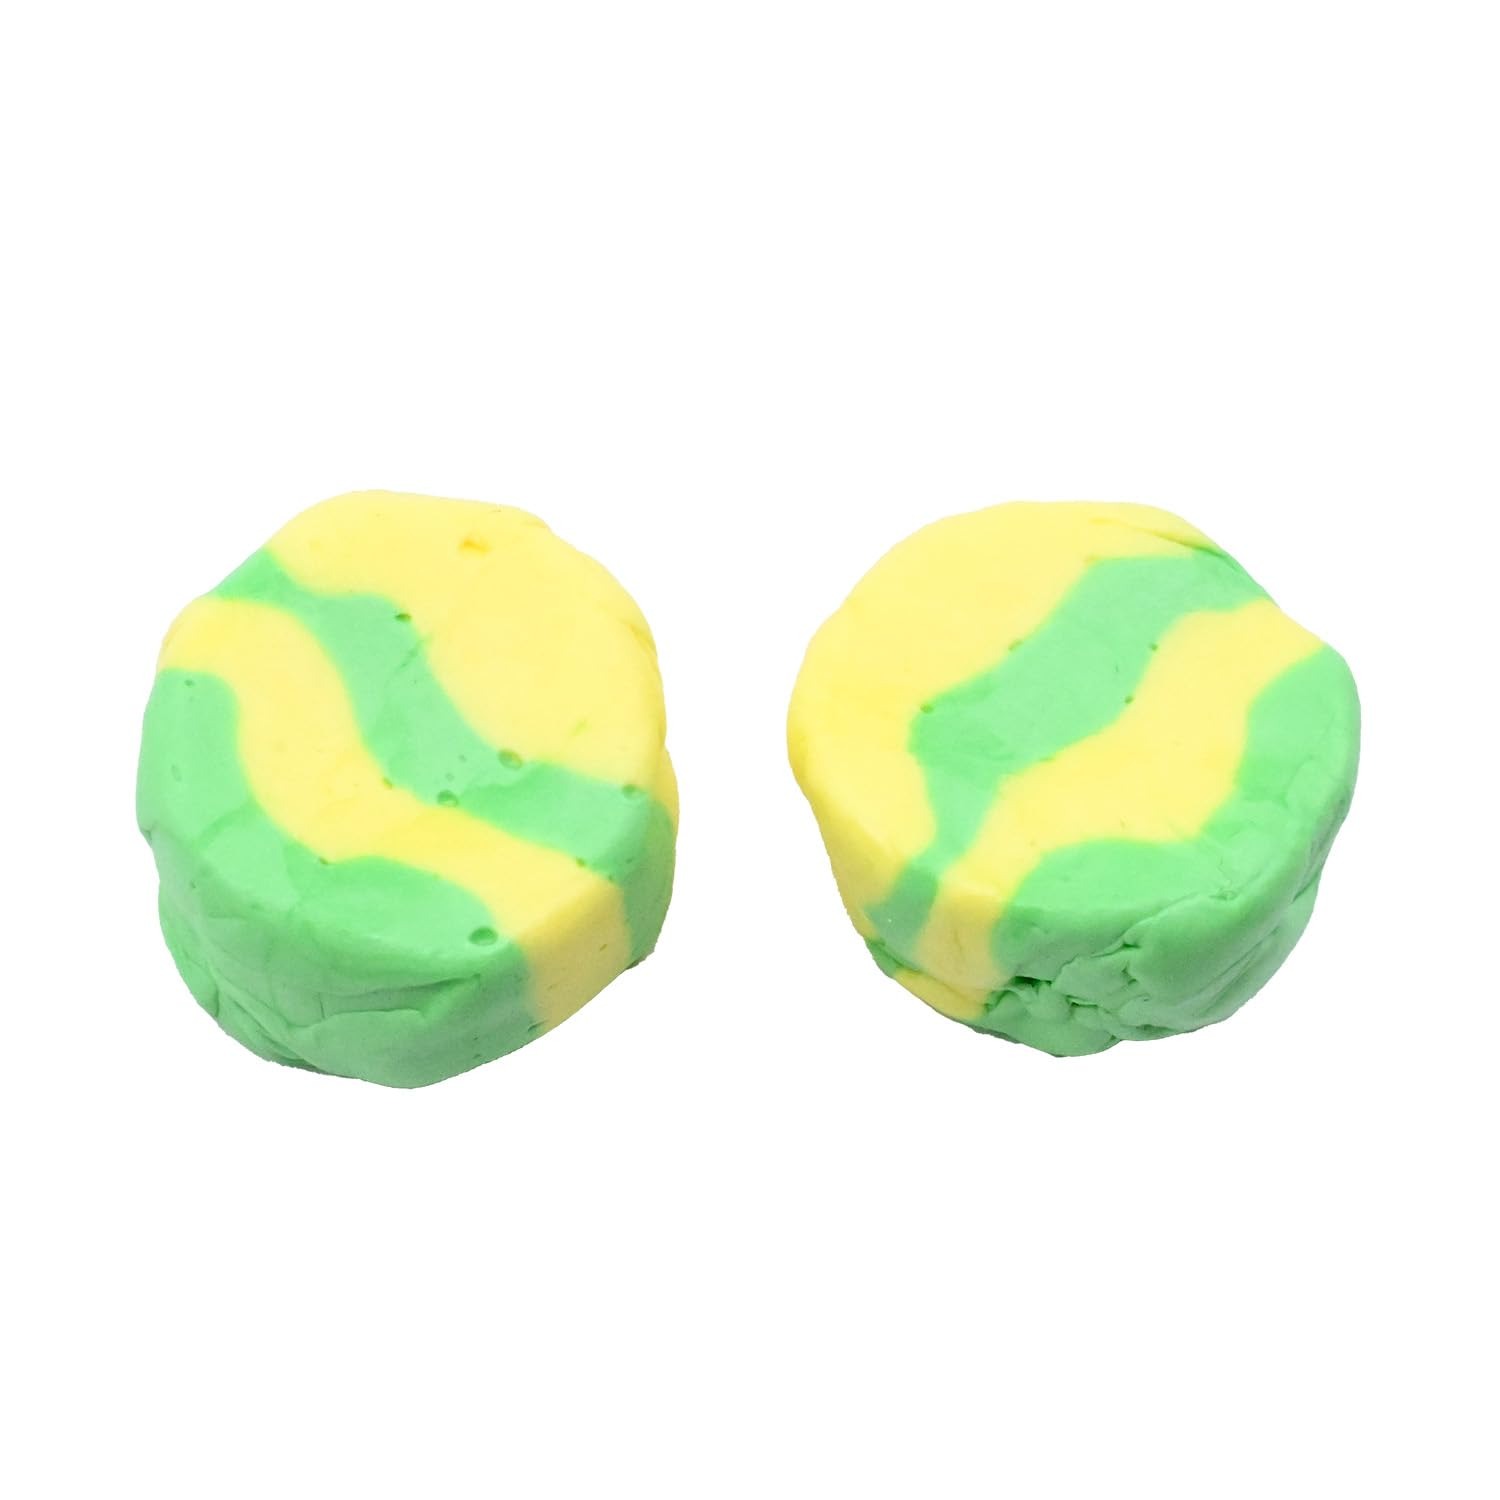
Item Name: Salt Water Taffy (Pineapple, 1 Lb)
Bullet Point 1: Great Tasting Salt Water Taffy
Bullet Point 2: Over 75 Flavors To Choose From!
Bullet Point 3: Distributed/Packaged By Candy Retailer.
Bullet Point 4: Delivered in a Sealed and Resealable Stand Up Pouch With Ingredients, Nutrition, and Expiration Dated Label.
Product Description: Delivered in a Sealed and Resealable Stand Up Pouch With Ingredients, Nutrition, and Expiration Dated Label.
Value: 1.0
Unit: Count

Price: 15.9